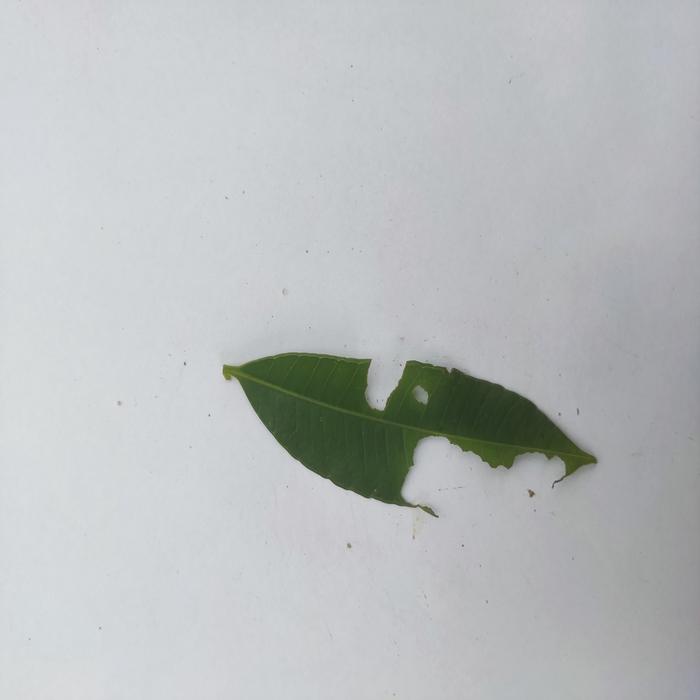
Crop: Hog Plum
Leaf condition: Caterpillars_Infestation